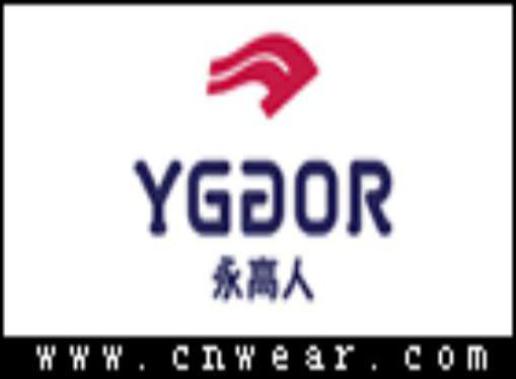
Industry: Sports